Sky position (RA, Dec in degrees): 188.969, 28.982
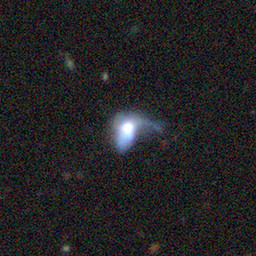
Galaxy morphology: Disturbed Galaxies